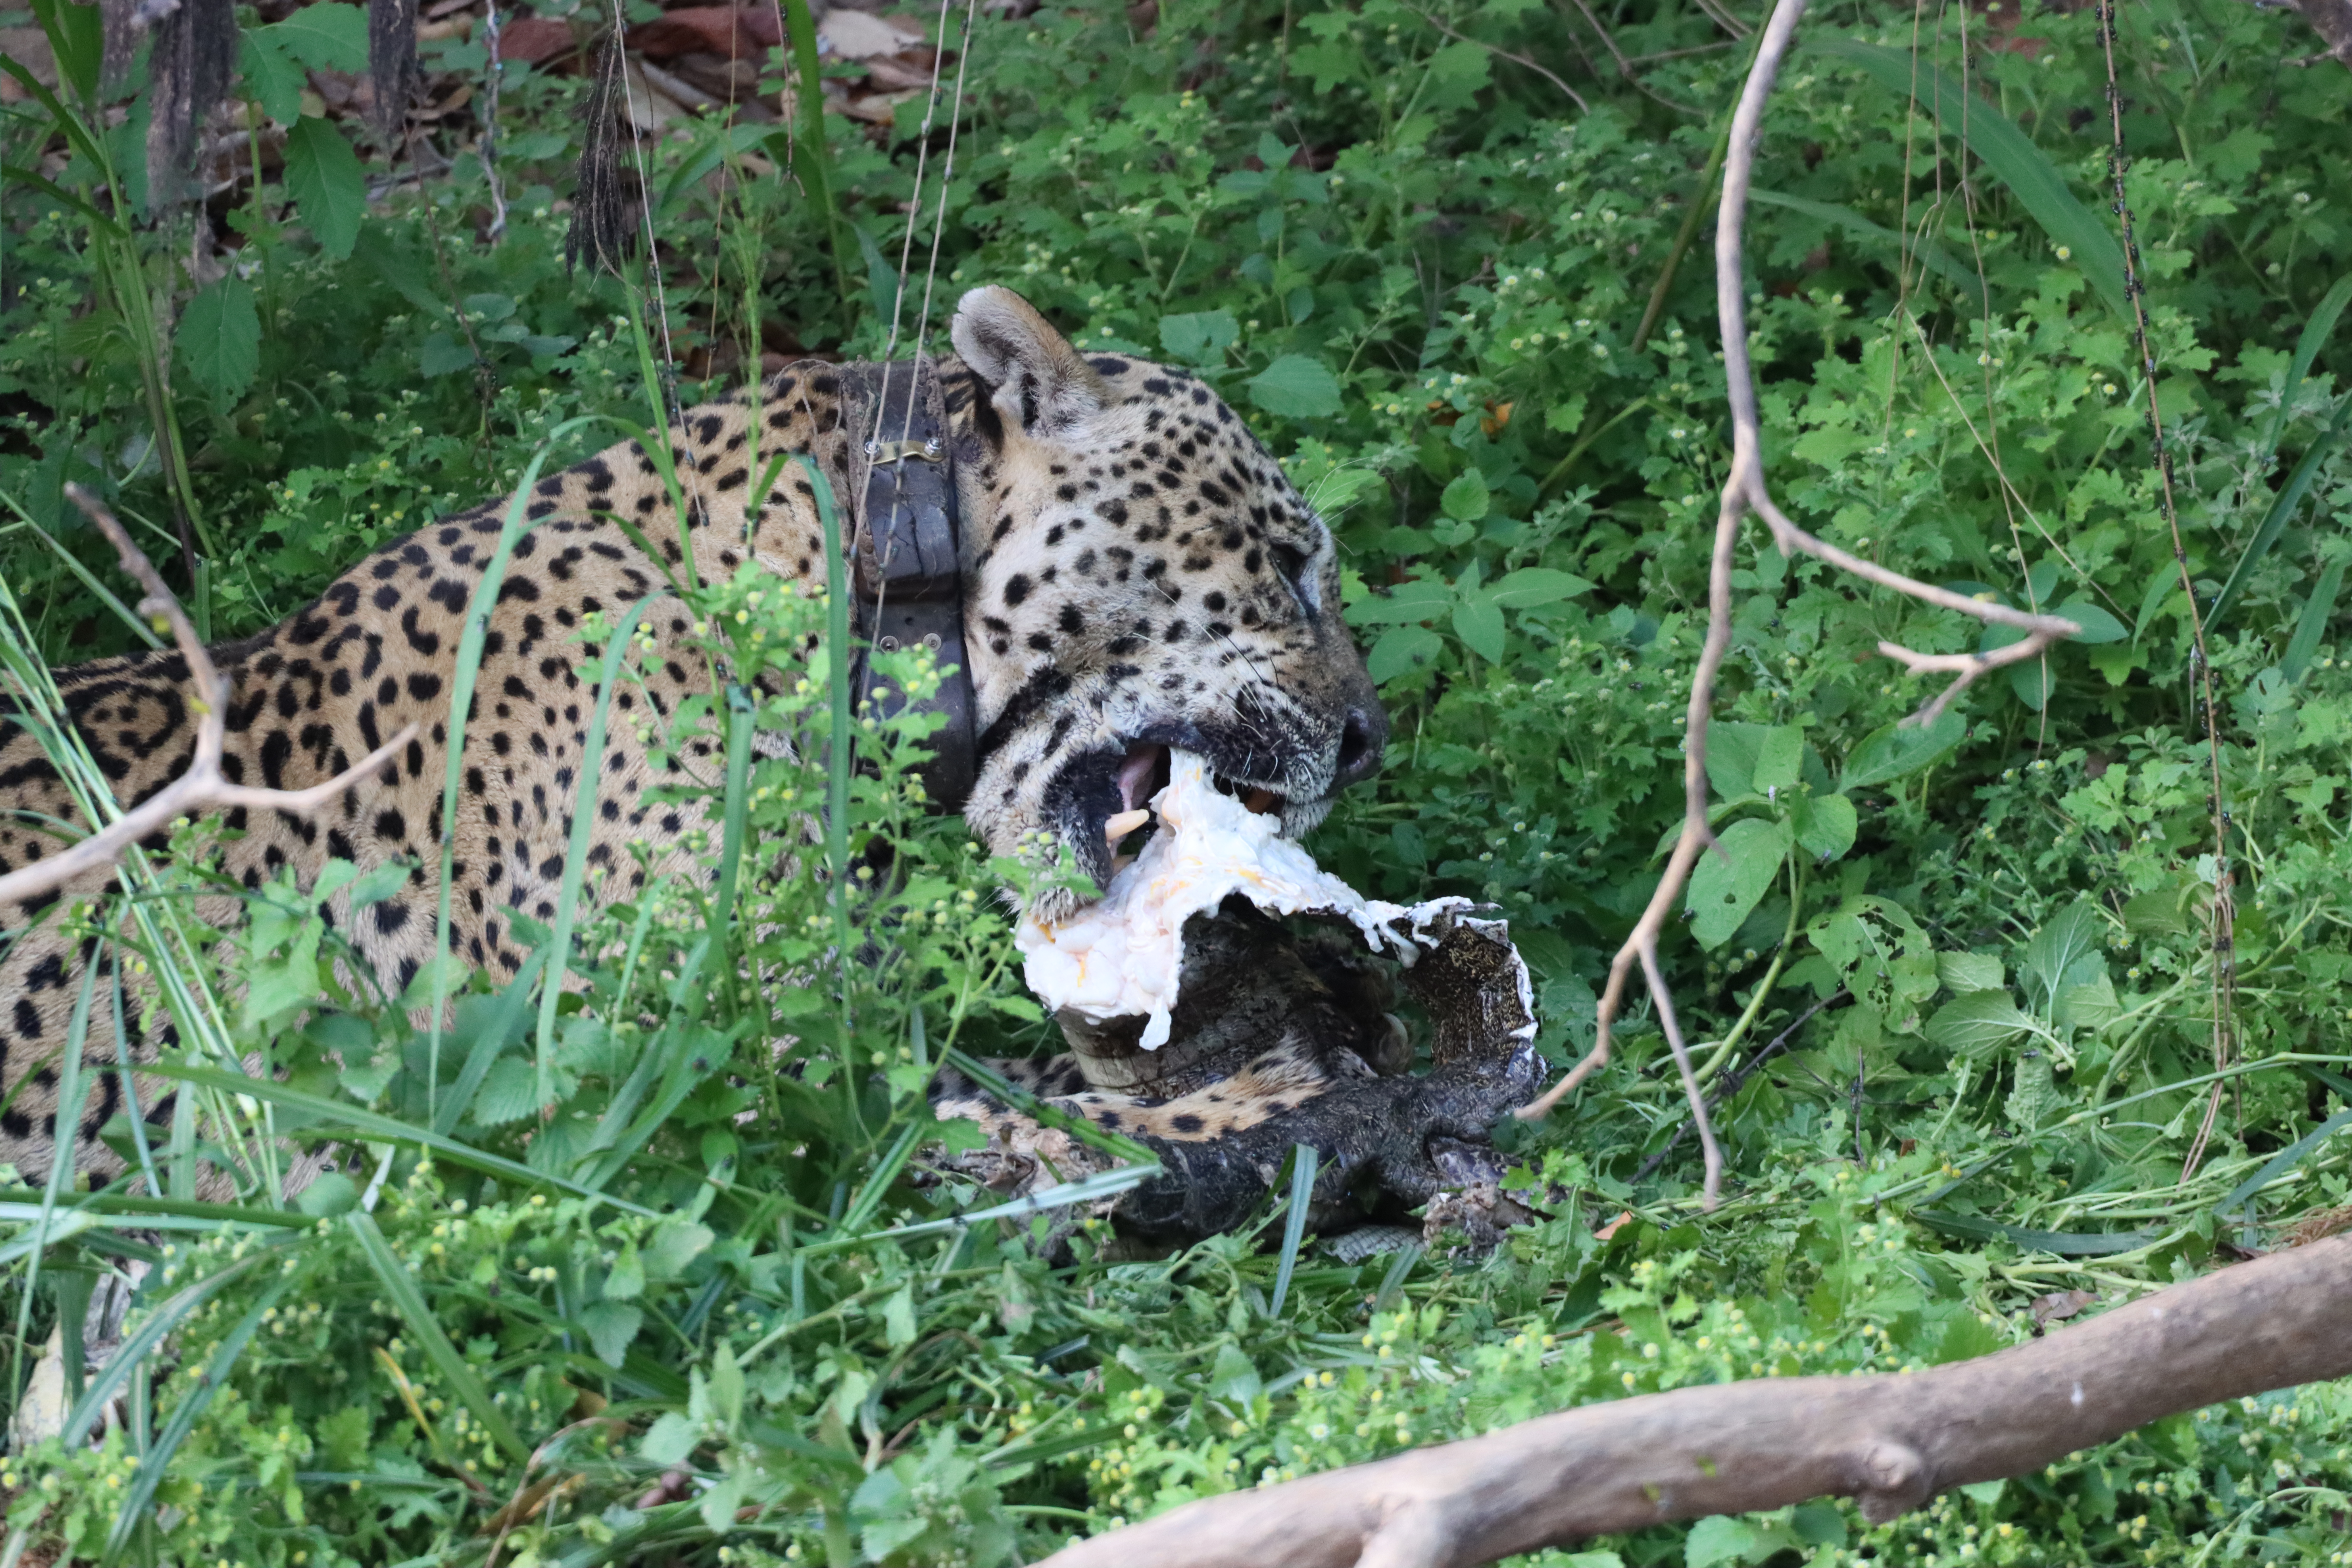
Jaguar: Ousado